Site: brandenburg
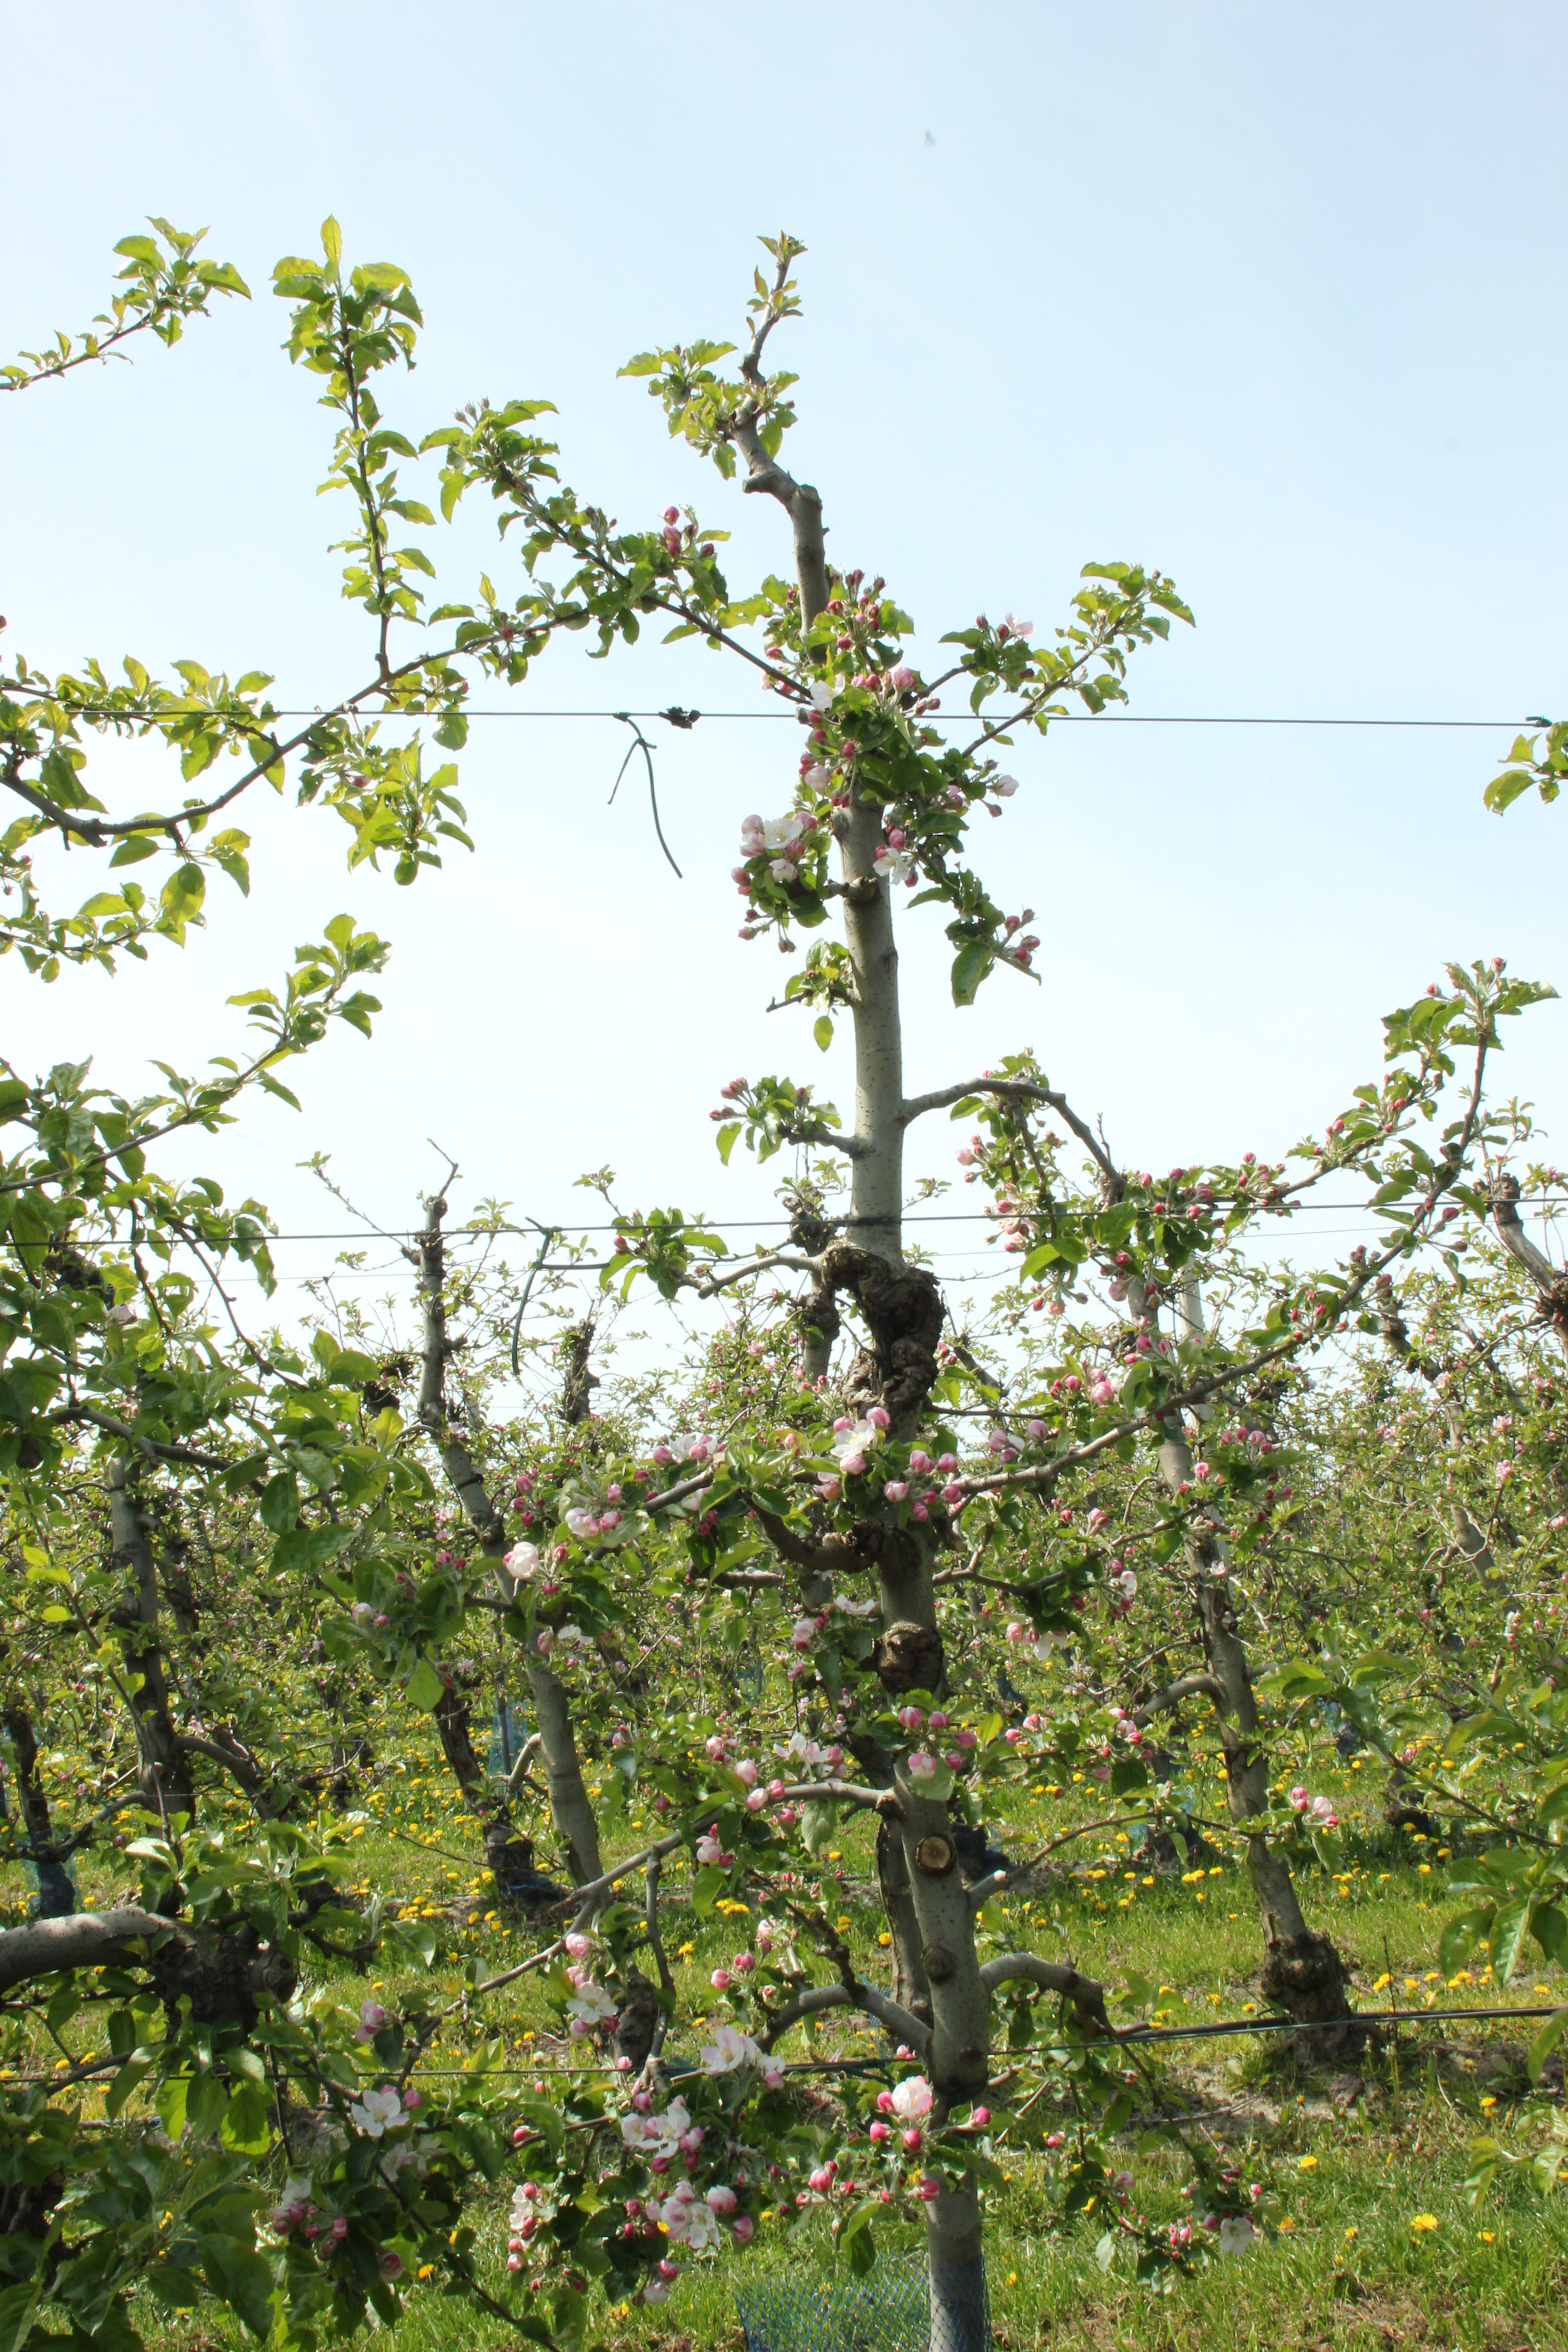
Growth stage (BBCH 60): Flowering